Bangladesh Institute of Marine Technology

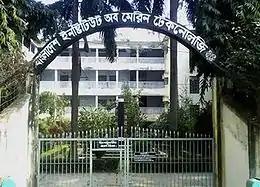
River side gate

Bangladesh Institute of Marine Technology (BIMT), in Narayanganj, is a state-supported institute that offers four-year higher level diploma programs, including a Diploma in Engineering Marine Technology and a Diploma in Engineering Shipbuilding Technology. BIMT also supports four different courses of study in engineering.